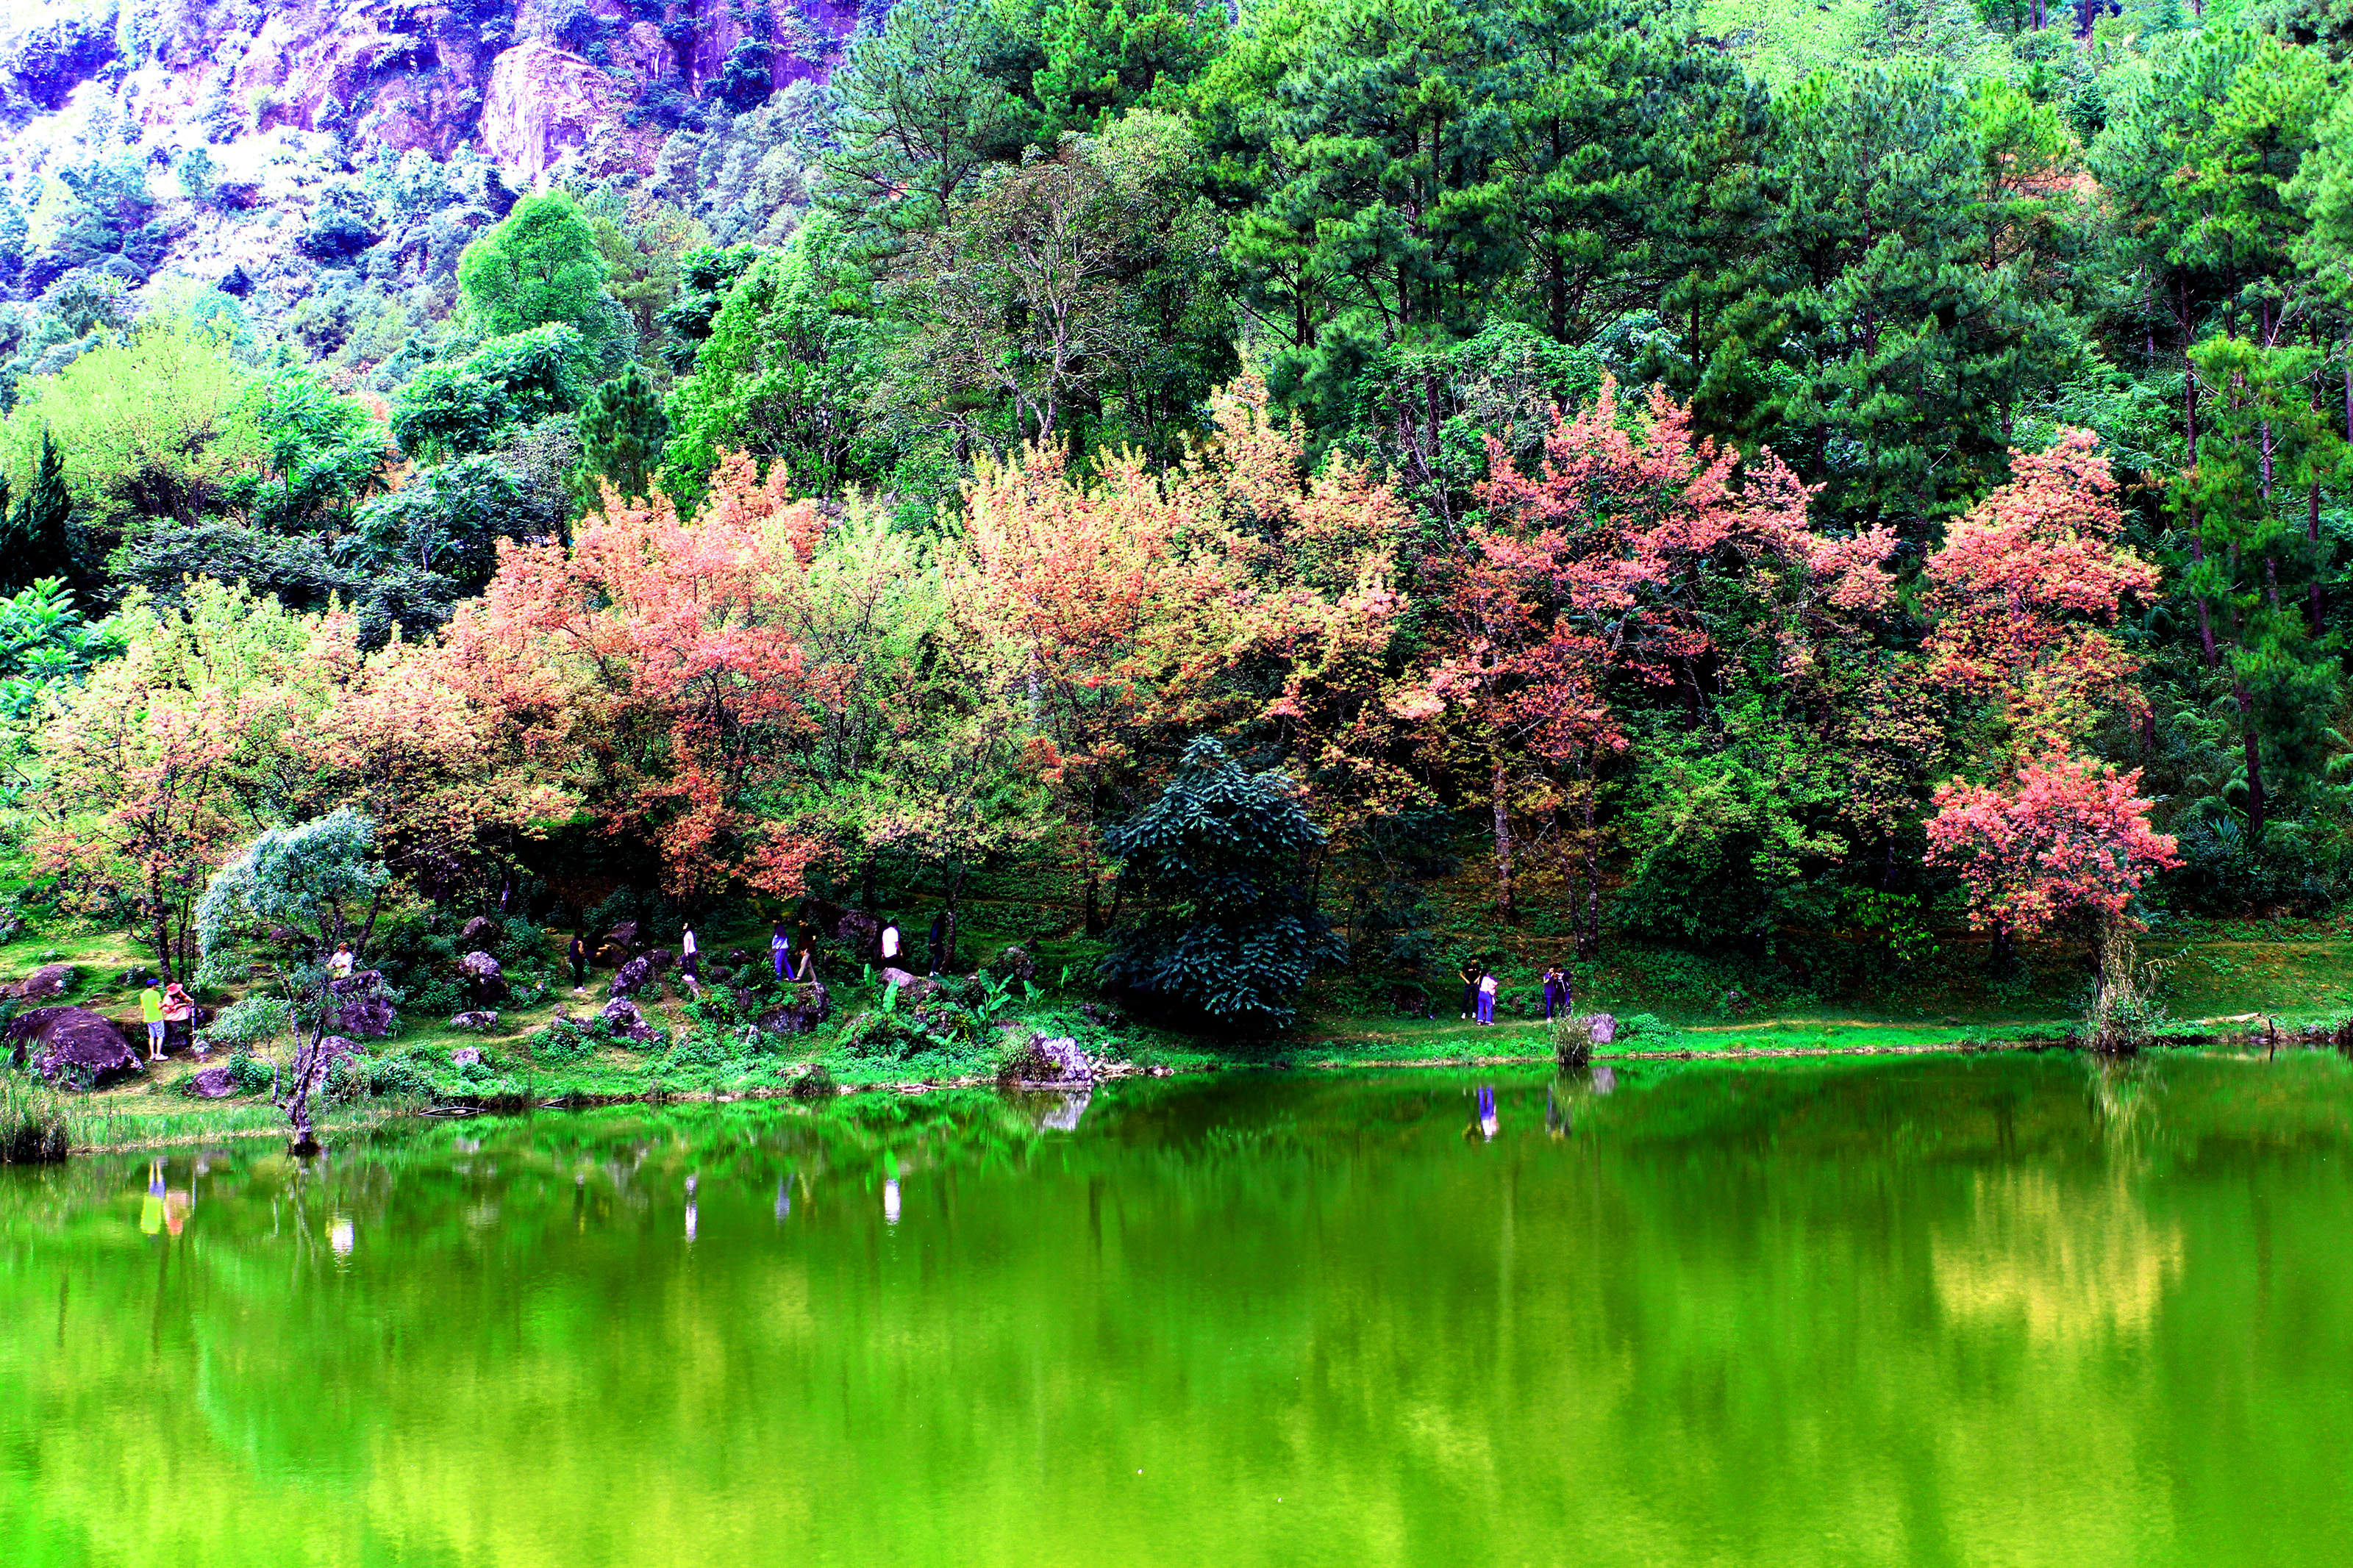
tree, nature, vegetation, reflection, water, green, leaf, plant, nature reserve, ecosystem, botanical garden, bank, pond, flora, grass, garden, landscape, spring, biome, autumn, watercourse, branch, lake, flower, shrub, mount scenery, wetland, reservoir, national park, sky